Btrfs

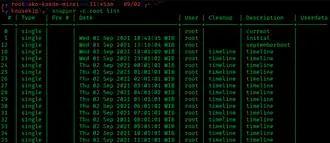
Example of snapshots of a Btrfs file system, managed with snapper

The core data structure of Btrfsthe copy-on-write B-treewas originally proposed by IBM researcher Ohad Rodeh at a USENIX conference in 2007. Chris Mason, an engineer working on ReiserFS for SUSE at the time, joined Oracle later that year and began work on a new file system based on B-trees.